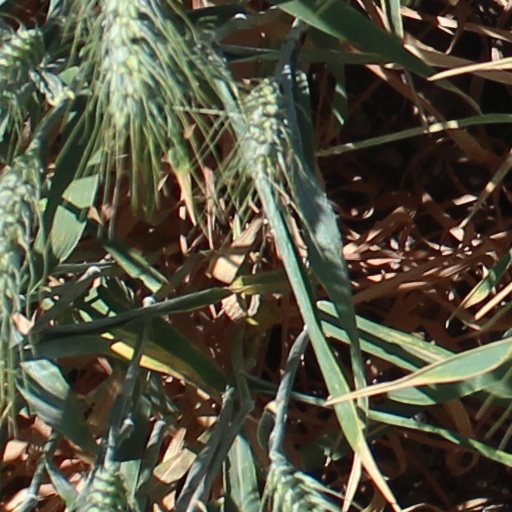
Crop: wheat